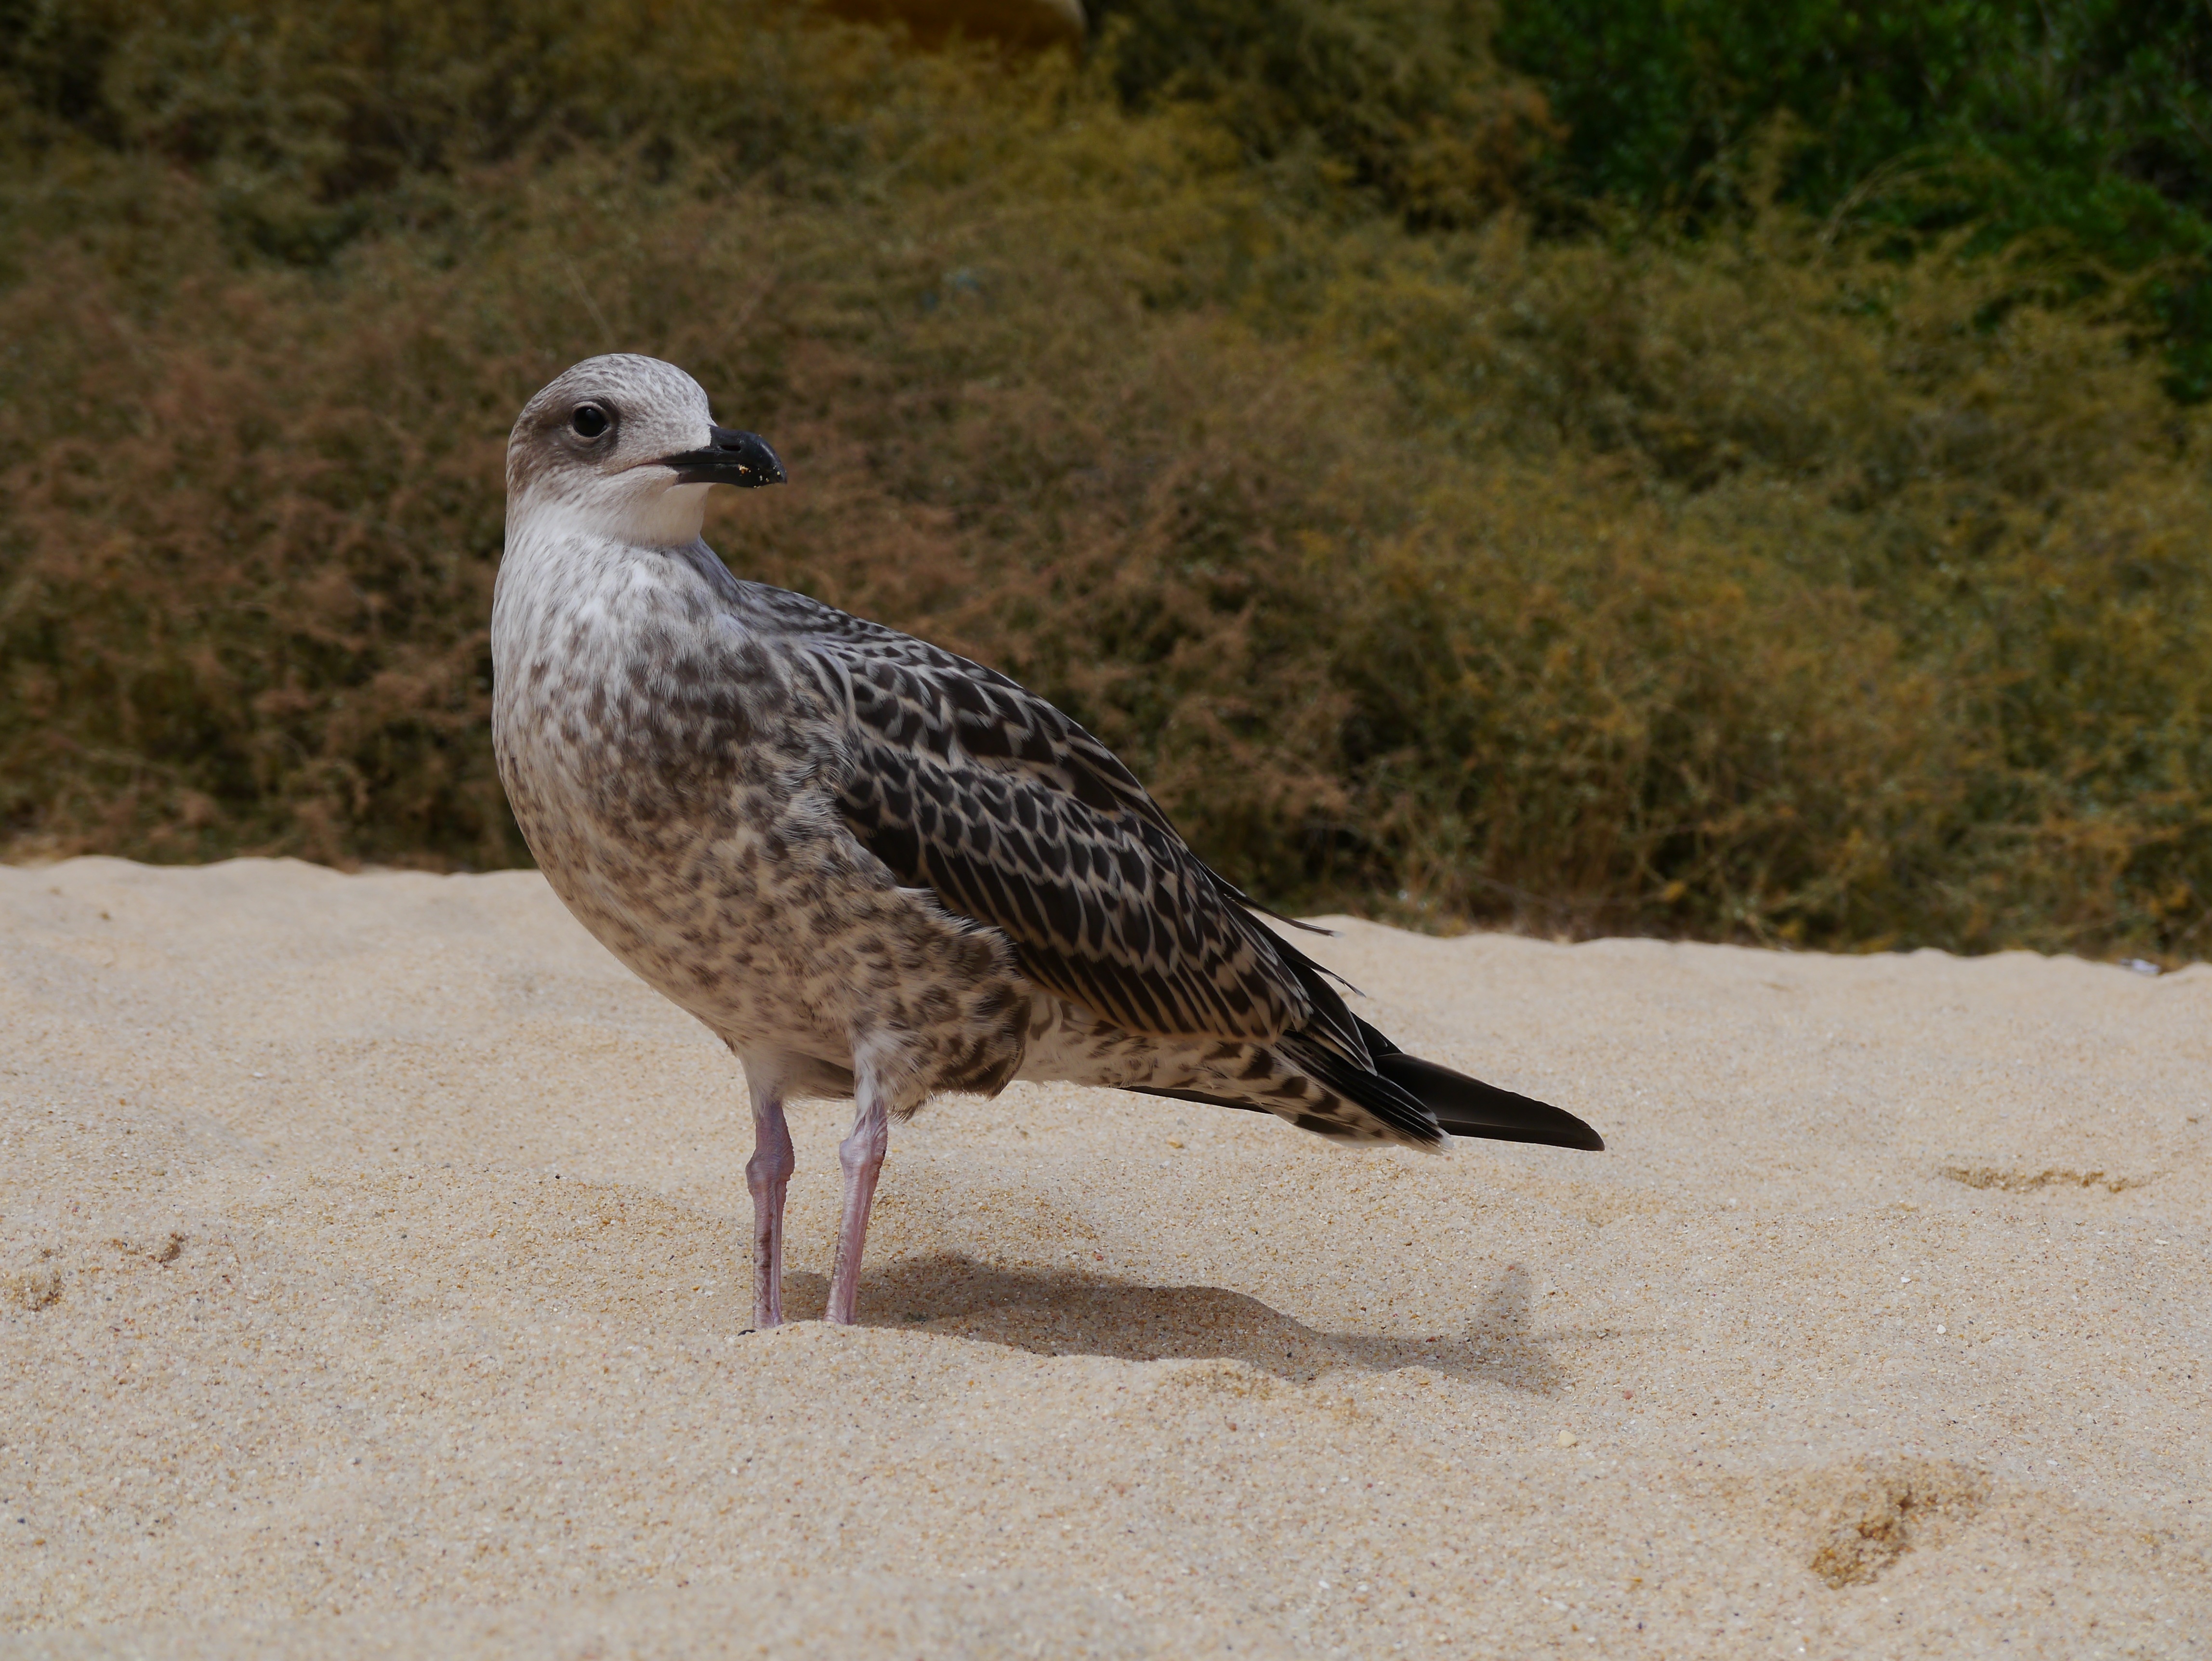
beach, sand, bird, seabird, seagull, wildlife, gull, beak, fauna, vertebrate, shorebird, charadriiformes